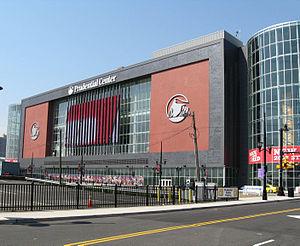
Le Prudential Center est une salle omnisports située à Newark dans le New Jersey.